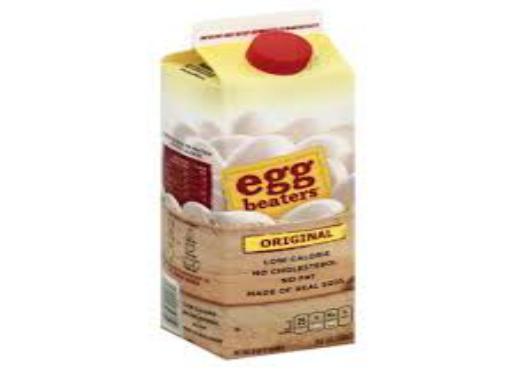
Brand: Egg Beaters
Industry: Food